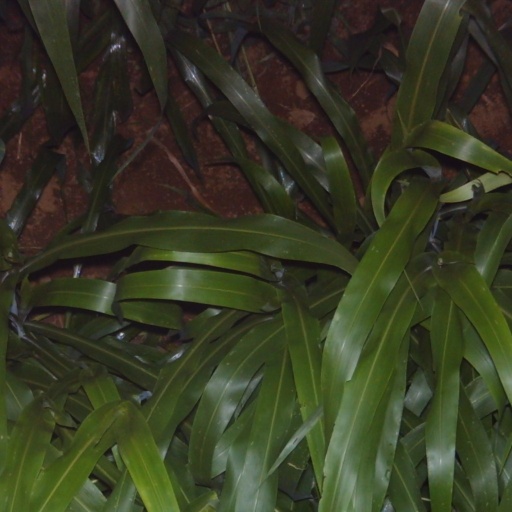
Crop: sorghum